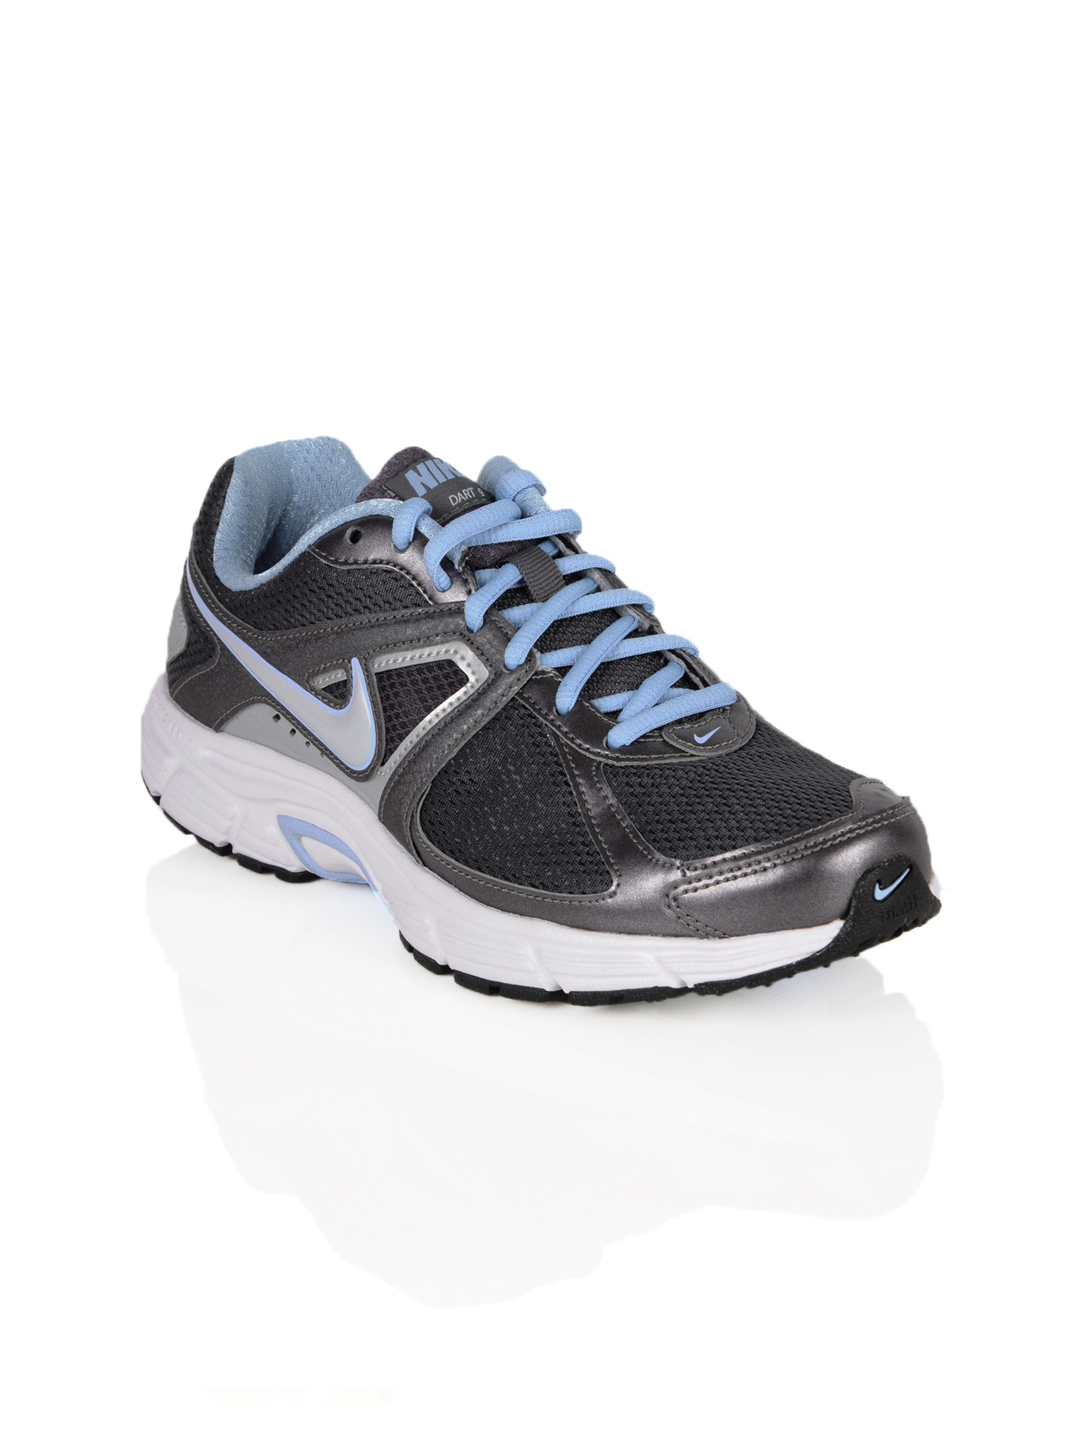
Nike Women Dart 9 MSL Grey Sports Shoes
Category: Footwear / Shoes / Sports Shoes
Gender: Women
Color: Grey
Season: Summer 2012
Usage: Sports